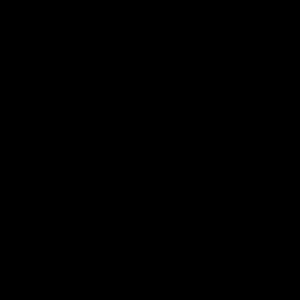
Sur les claviers de saisie, une touche majuscule, notée Maj ou en anglais Shift, active la casse capitale des caractères par sa pression simultanée avec une touche de caractère. On peut trouver plusieurs touches de majuscule, souvent situées de chaque côté du clavier.